Dixie Chicken (bar)

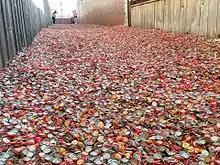
For Texas Independence Day 2017, Shiner Bock donated hundreds of thousands of caps to Bottle Cap Alley. For the day, it was called "Bock Cap Alley" throughout social media.

In April 2006, the Dixie Chicken was named "College Bar of the Month" in "Playboy". Complex.com named it the Number 1 Best College Campus Bars in 2013. Notable customers have included United States Senator John McCain and the former president of Panama, Martín Torrijos. In his comments to the Texas A&M graduating class of Fall 2008, President George W. Bush stated that, "Back in my day, I think I would have enjoyed dunk "[sic]" my ring." The president also joked about the absence of his Secretary of Defense (and former president of A&M) Robert Gates from the ceremony by stating, "It's not like he's over at the Dixie Chicken.”